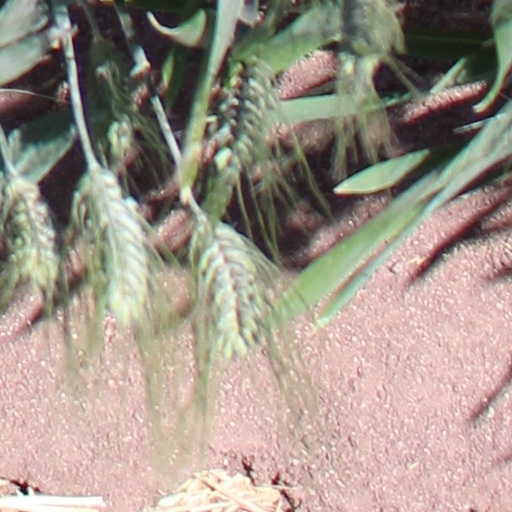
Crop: wheat